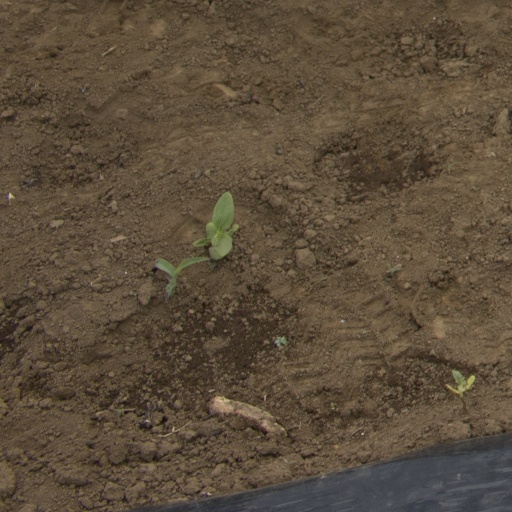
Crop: Jerusalem artichoke